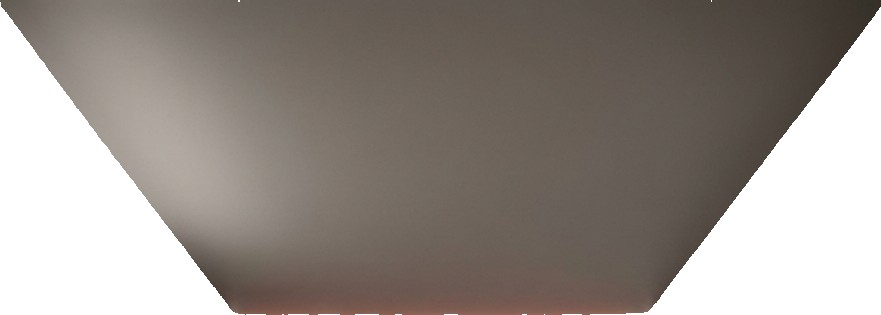
Surface category: ceiling